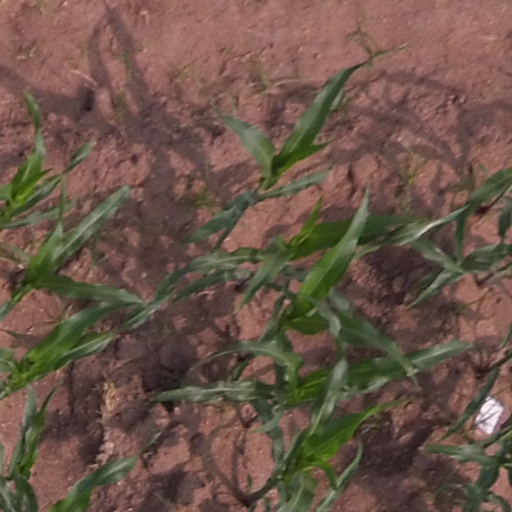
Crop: maize; corn